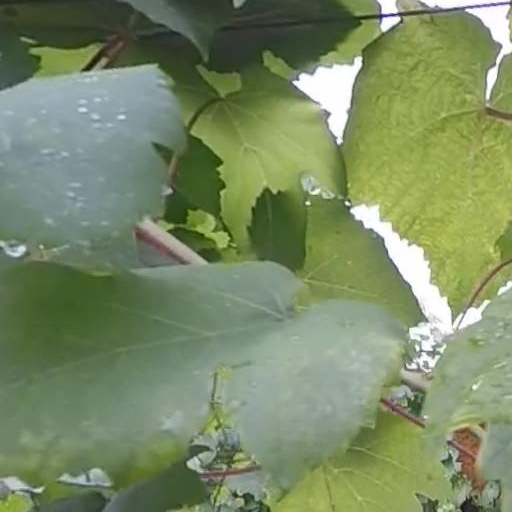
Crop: grape